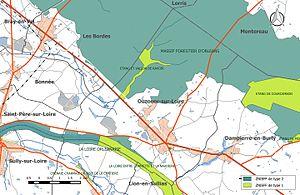
Carte des Zones naturelles d'intérêt écologique faunistique et Floristique (ZNIEFF) de la commune de fr:Ouzouer-sur-Loire.
Ouzouer-sur-Loire est une commune française située dans le département du Loiret en région Centre-Val de Loire.